Renewable energy in Africa

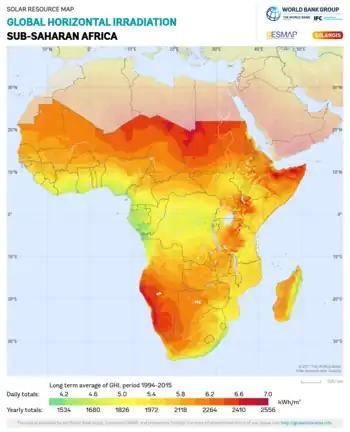
Global Horizontal Irradiation in Sub-Saharan Africa.

Several large-scale solar power facilities are under development in Africa including projects in South Africa and Algeria. Although solar power technology has the potential to supply energy to large numbers of people, and has been used to generate power on a large scale in developed nations, its greatest potential in Africa may be to provide power on a smaller scale and to use this energy to help with day-to-day needs such as small-scale electrification, desalination, water pumping, and water purification.